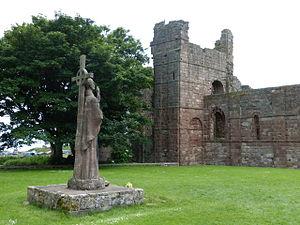
Oswald est roi de Northumbrie de 634 à sa mort.